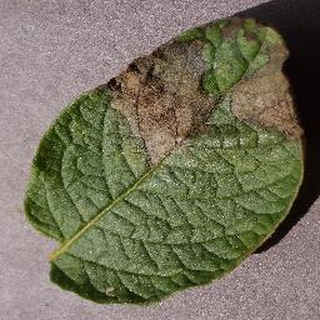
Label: potato_late_blight